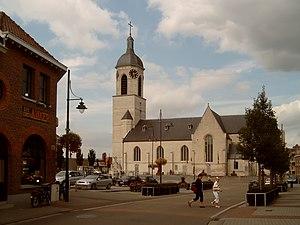
Haacht est une commune néerlandophone de Belgique située dans la province du Brabant flamand, en Région flamande.